Buildwas Abbey

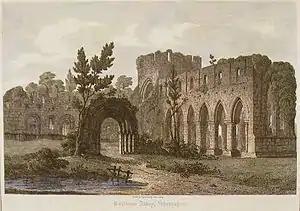
John Coney's engraving of 1825.

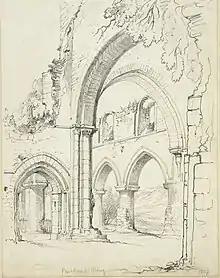
Buildwas Abbey, drawn from the south transept, looking diagonally through the crossing towards the nave, 1829. Attributed to Samuel Rostill Lines of Birmingham

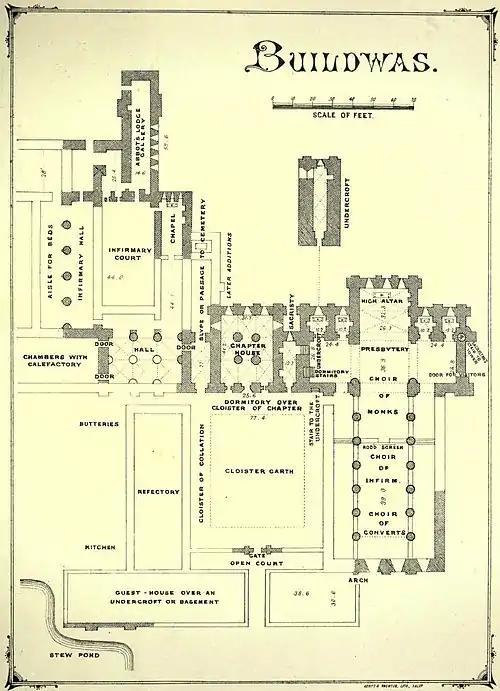
Plan of Buildwas Abbey, from Walcott's "The Four Minsters Round the Wrekin", 1877.

There are indications that the abbey needed fairly frequent maintenance even when in use. In 1232, for example, Henry III at Bridgnorth was persuaded to donate thirty oak trees from the nearby royal forest of Shirlett to the abbot specifically "ad reparationem ecclesie sue", "towards the repair of his church." The nave and aisles were roofed in wood. However the structure as a whole was in good repair up to the dissolution and the only major modification since the completion of the church and claustral buildings was a large chapel on the south side, constructed about 1400 and possibly for the lay servants who had largely replaced the lay brothers by that time.